Windows Anytime Upgrade

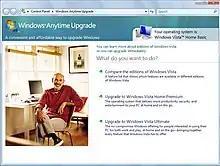
The Windows Anytime Upgrade in Vista

All editions of Windows Vista (excluding Enterprise) are stored on the same retail and OEM optical media—a license key for the edition purchased determines which edition is eligible for installation. When first announced, Anytime Upgrade enabled users to purchase a digital license from an online merchant to upgrade their edition of Windows Vista. Once a license had been purchased, a user's product license, billing and other information would be stored within a user's digital locker at the Windows Marketplace digital distribution platform; this would allow a user to retain this information at an off-site location for reference purposes and to reinstall the operating system, if necessary. A user could then initiate an upgrade to the edition for which the license was purchased either through components stored on the hard drive by the OEM of the personal computer, through an Anytime Upgrade DVD supplied by the OEM, or through retail installation media compatible with Anytime Upgrade. If none of these options were available, Anytime Upgrade provided an option for a user to purchase a DVD online and have it delivered by mail.